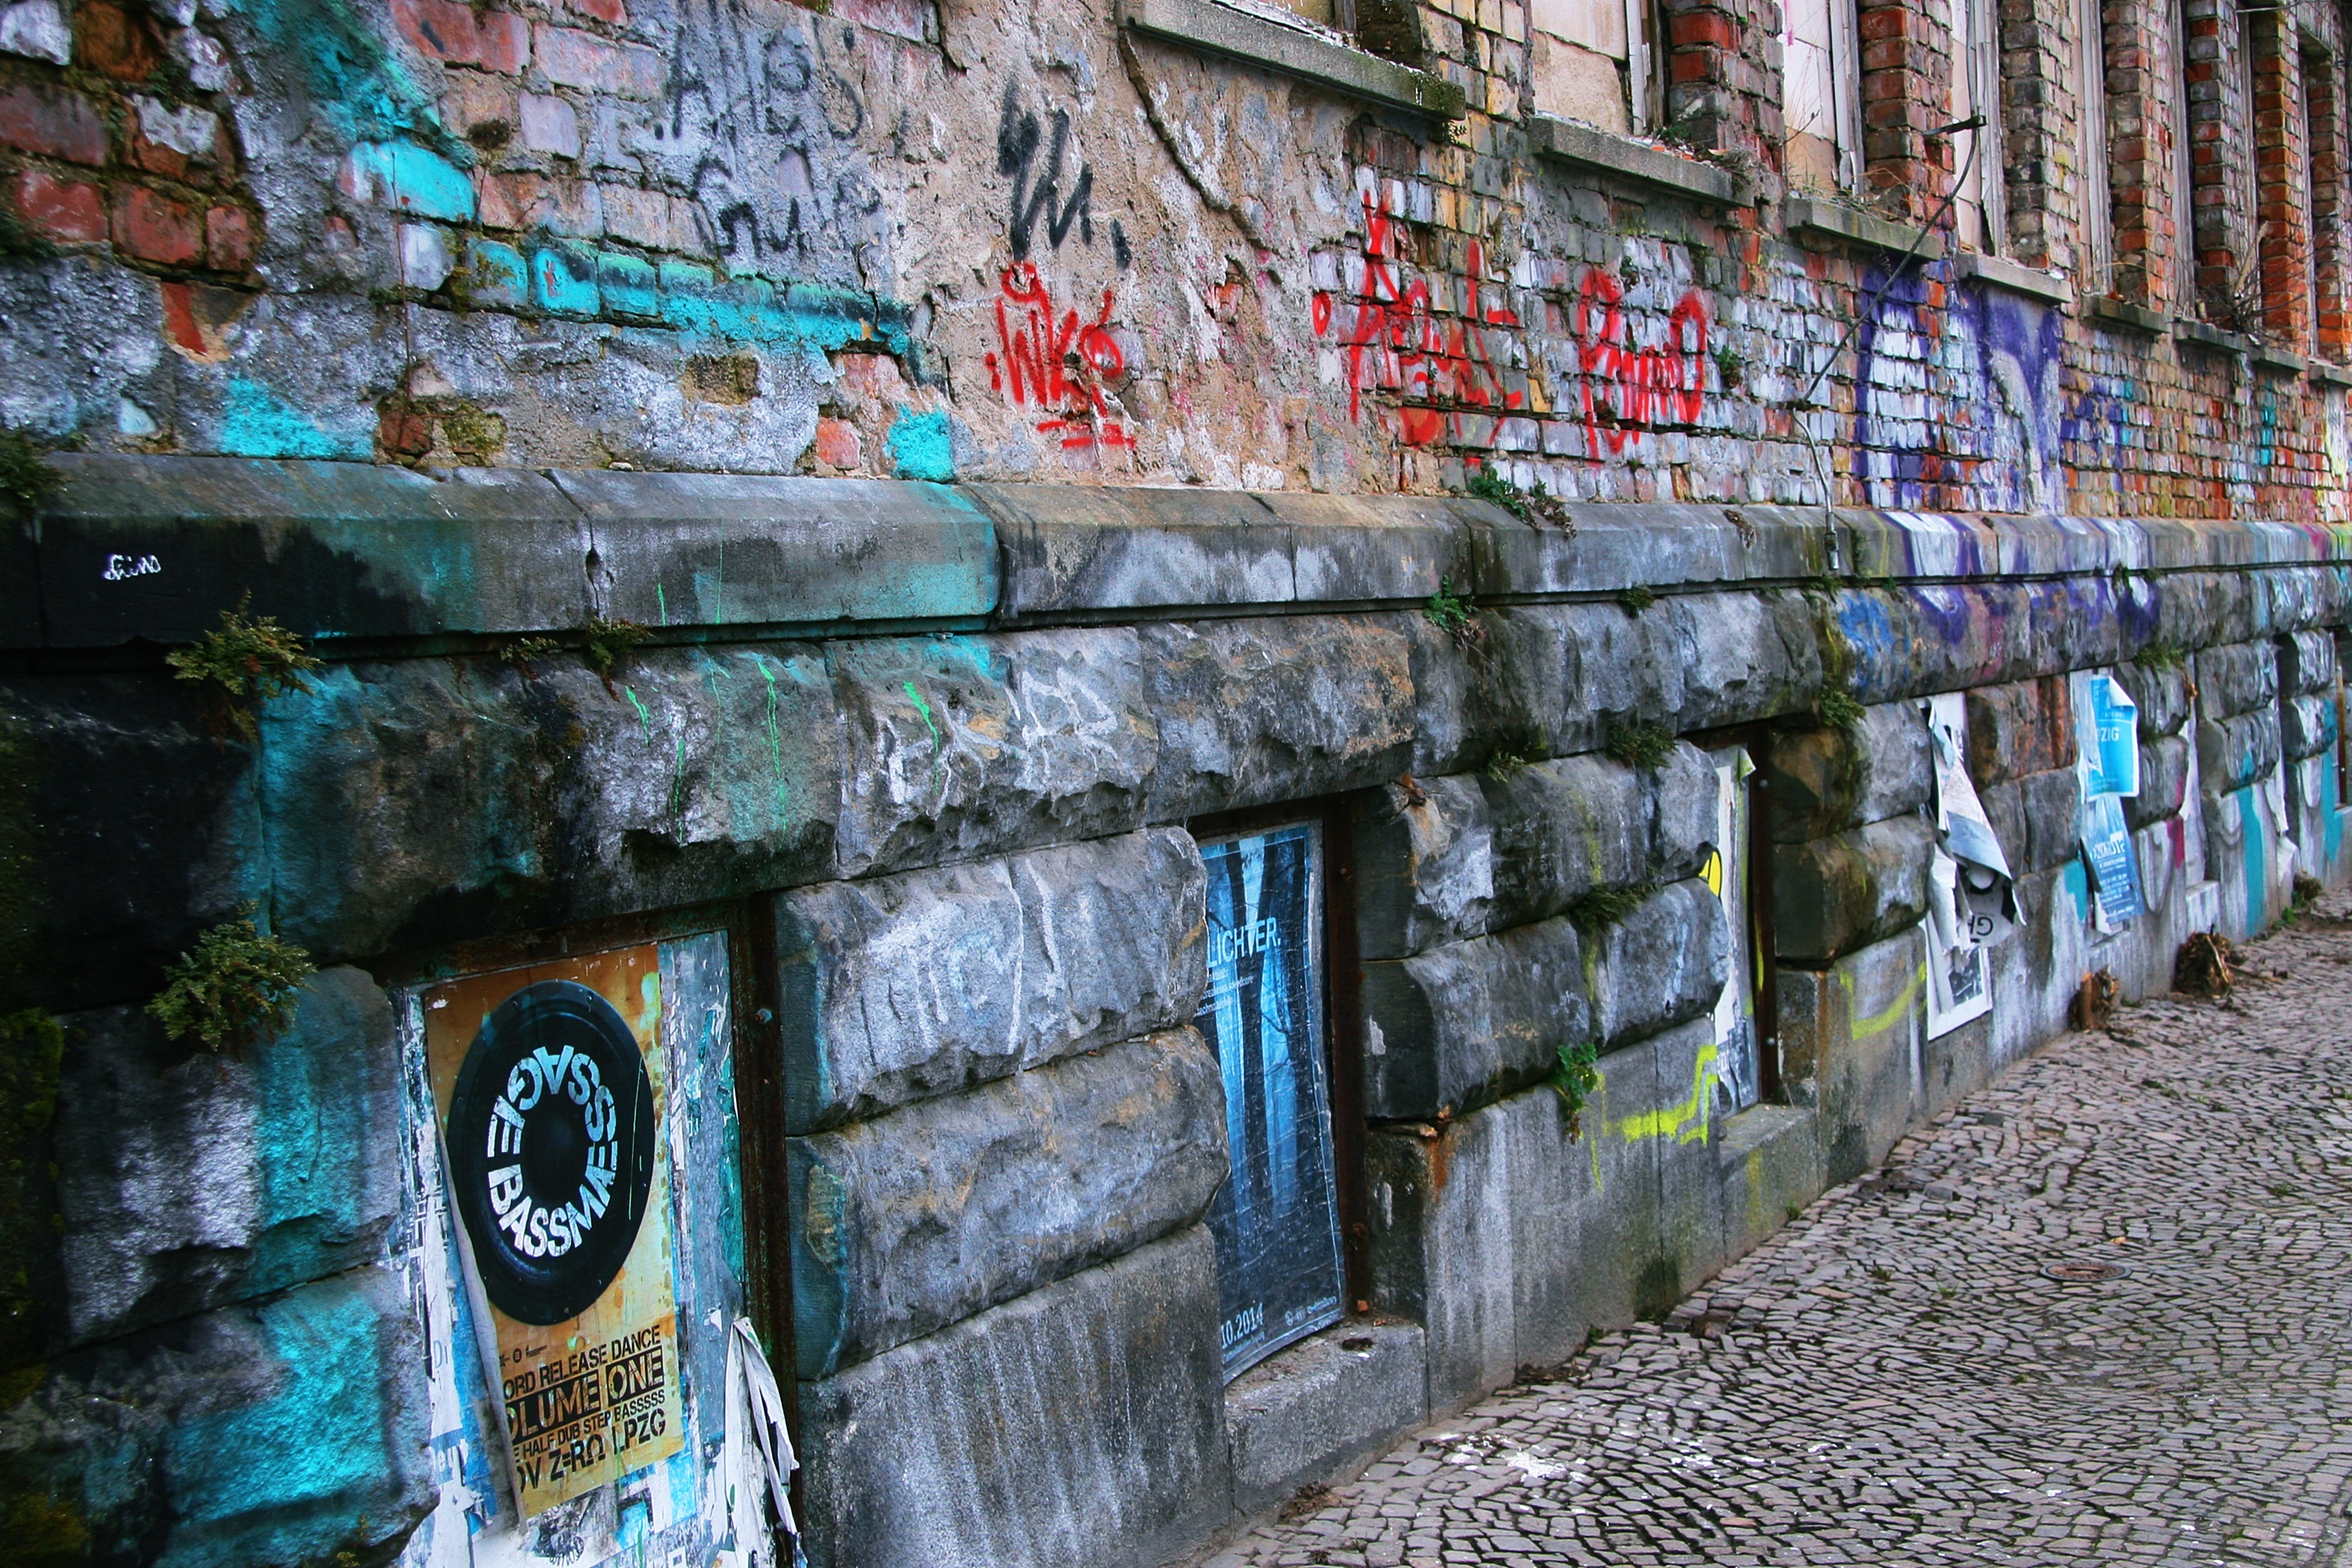
creative, music, abstract, road, street, retro, alley, city, wall, color, blue, colorful, brick, graffiti, modern, artwork, art, pop, bass, creativity, infrastructure, leipzig, poster, chaotic, chaos, mess, masonry, big city, urban area, ancient history, complementary, human settlement